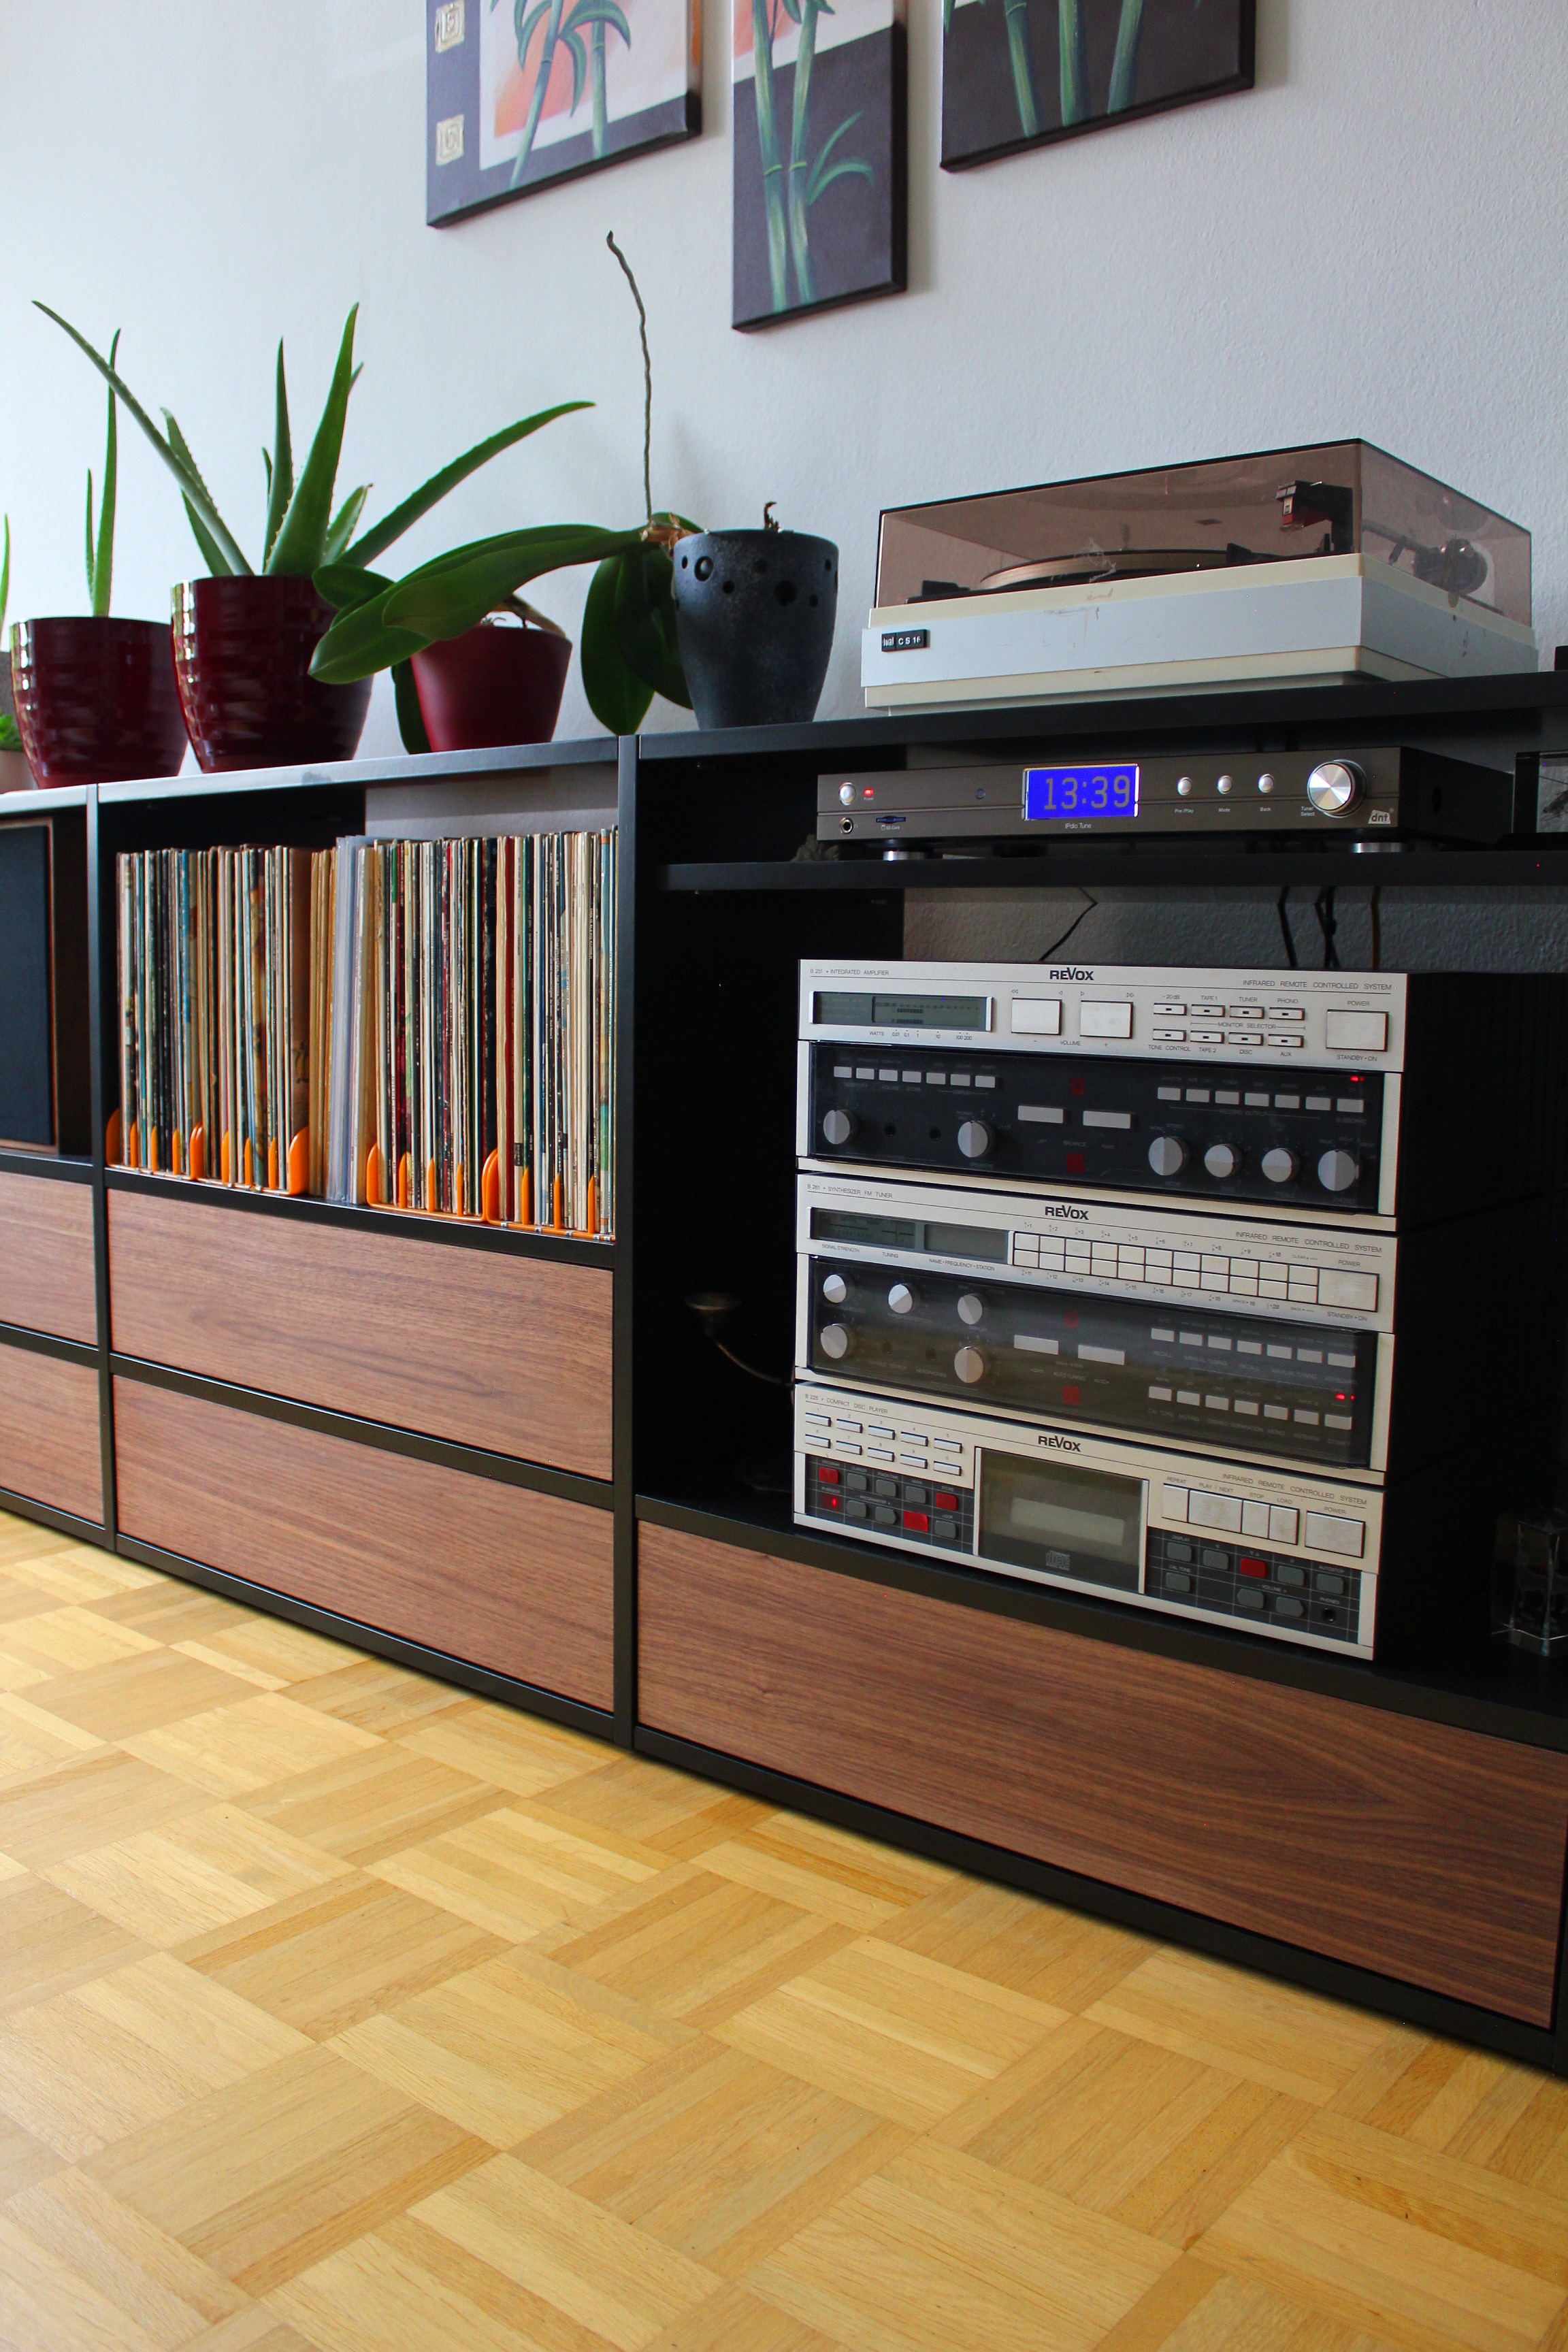
table, wood, floor, interior, home, property, shelf, living room, furniture, room, decor, modern, interior design, living, design, hardwood, shelving, flooring, wood flooring, laminate flooring, cabinetry